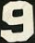
Number: 9